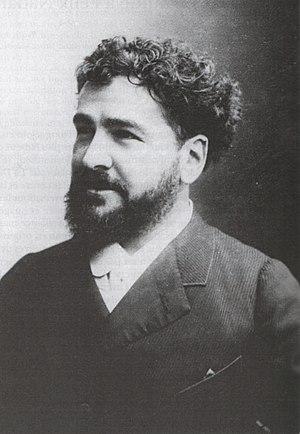
Octave Uzanne photographié par Nadar (s.d., vers 1890). Bulletin du bibliophile n° 2/2008. p. 352
Louis Octave Uzanne, né à Auxerre le 14 septembre 1851 et mort à Saint-Cloud le 31 octobre 1931, est un homme de lettres, bibliophile, éditeur et journaliste français.